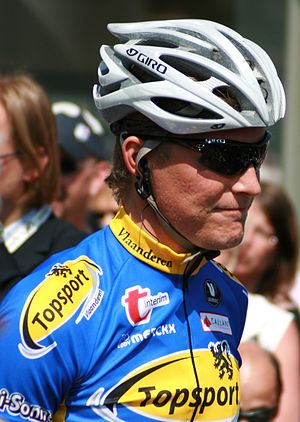
Kurt Hovelijnck
Kurt Hovelijnck er en belgisk professionel landevejsrytter, som kører for det belgiske ProTour-hold Quick-Step Floors.